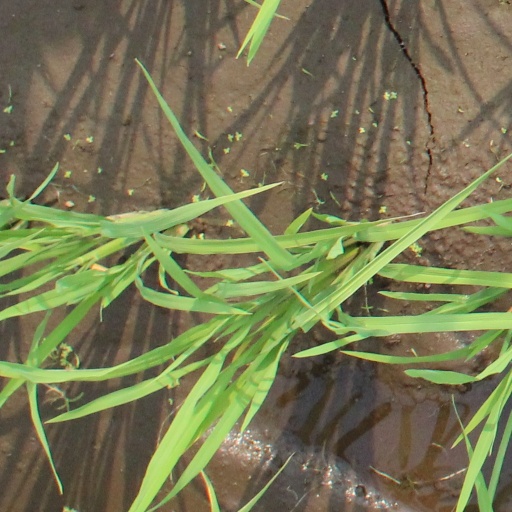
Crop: rice